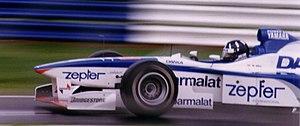
L'Arrows A18 est la monoplace engagée par l'écurie Arrows lors de la saison 1997 de Formule 1. Elle est pilotée par le champion du monde Damon Hill, en provenance de Williams F1 Team, et le Brésilien Pedro Diniz, en provenance de Ligier.
Résultats du Grand Prix automobile de Grande-Bretagne de Formule 1 1997 qui a eu lieu sur le circuit de Silverstone le 13 juillet.
Damon Graham Devereux Hill, dit Damon Hill, né le 17 septembre 1960 à Hampstead, est un pilote automobile anglais, champion du monde de Formule 1 en 1996. Fils de Graham Hill, titré en 1962 et 1968, il est le premier champion du monde de Formule 1 à avoir succédé à son père au palmarès de son sport, Nico Rosberg l'imitant en 2016.